Shrine of Prophet Hud and Salih

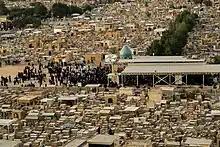
Aerial photograph of the shrine, captured in the year 2018

During the Iraqi Revolt, the British troops entered the Wadi-us-Salaam cemetery, and the shrine was desecrated on the 17th of October, in 1917. A year later, in the years 1918 until 1919, the shrine was repaired and given extensive renovations. With the assistance of Iranian companies, the dome of the shrine received new tilework.